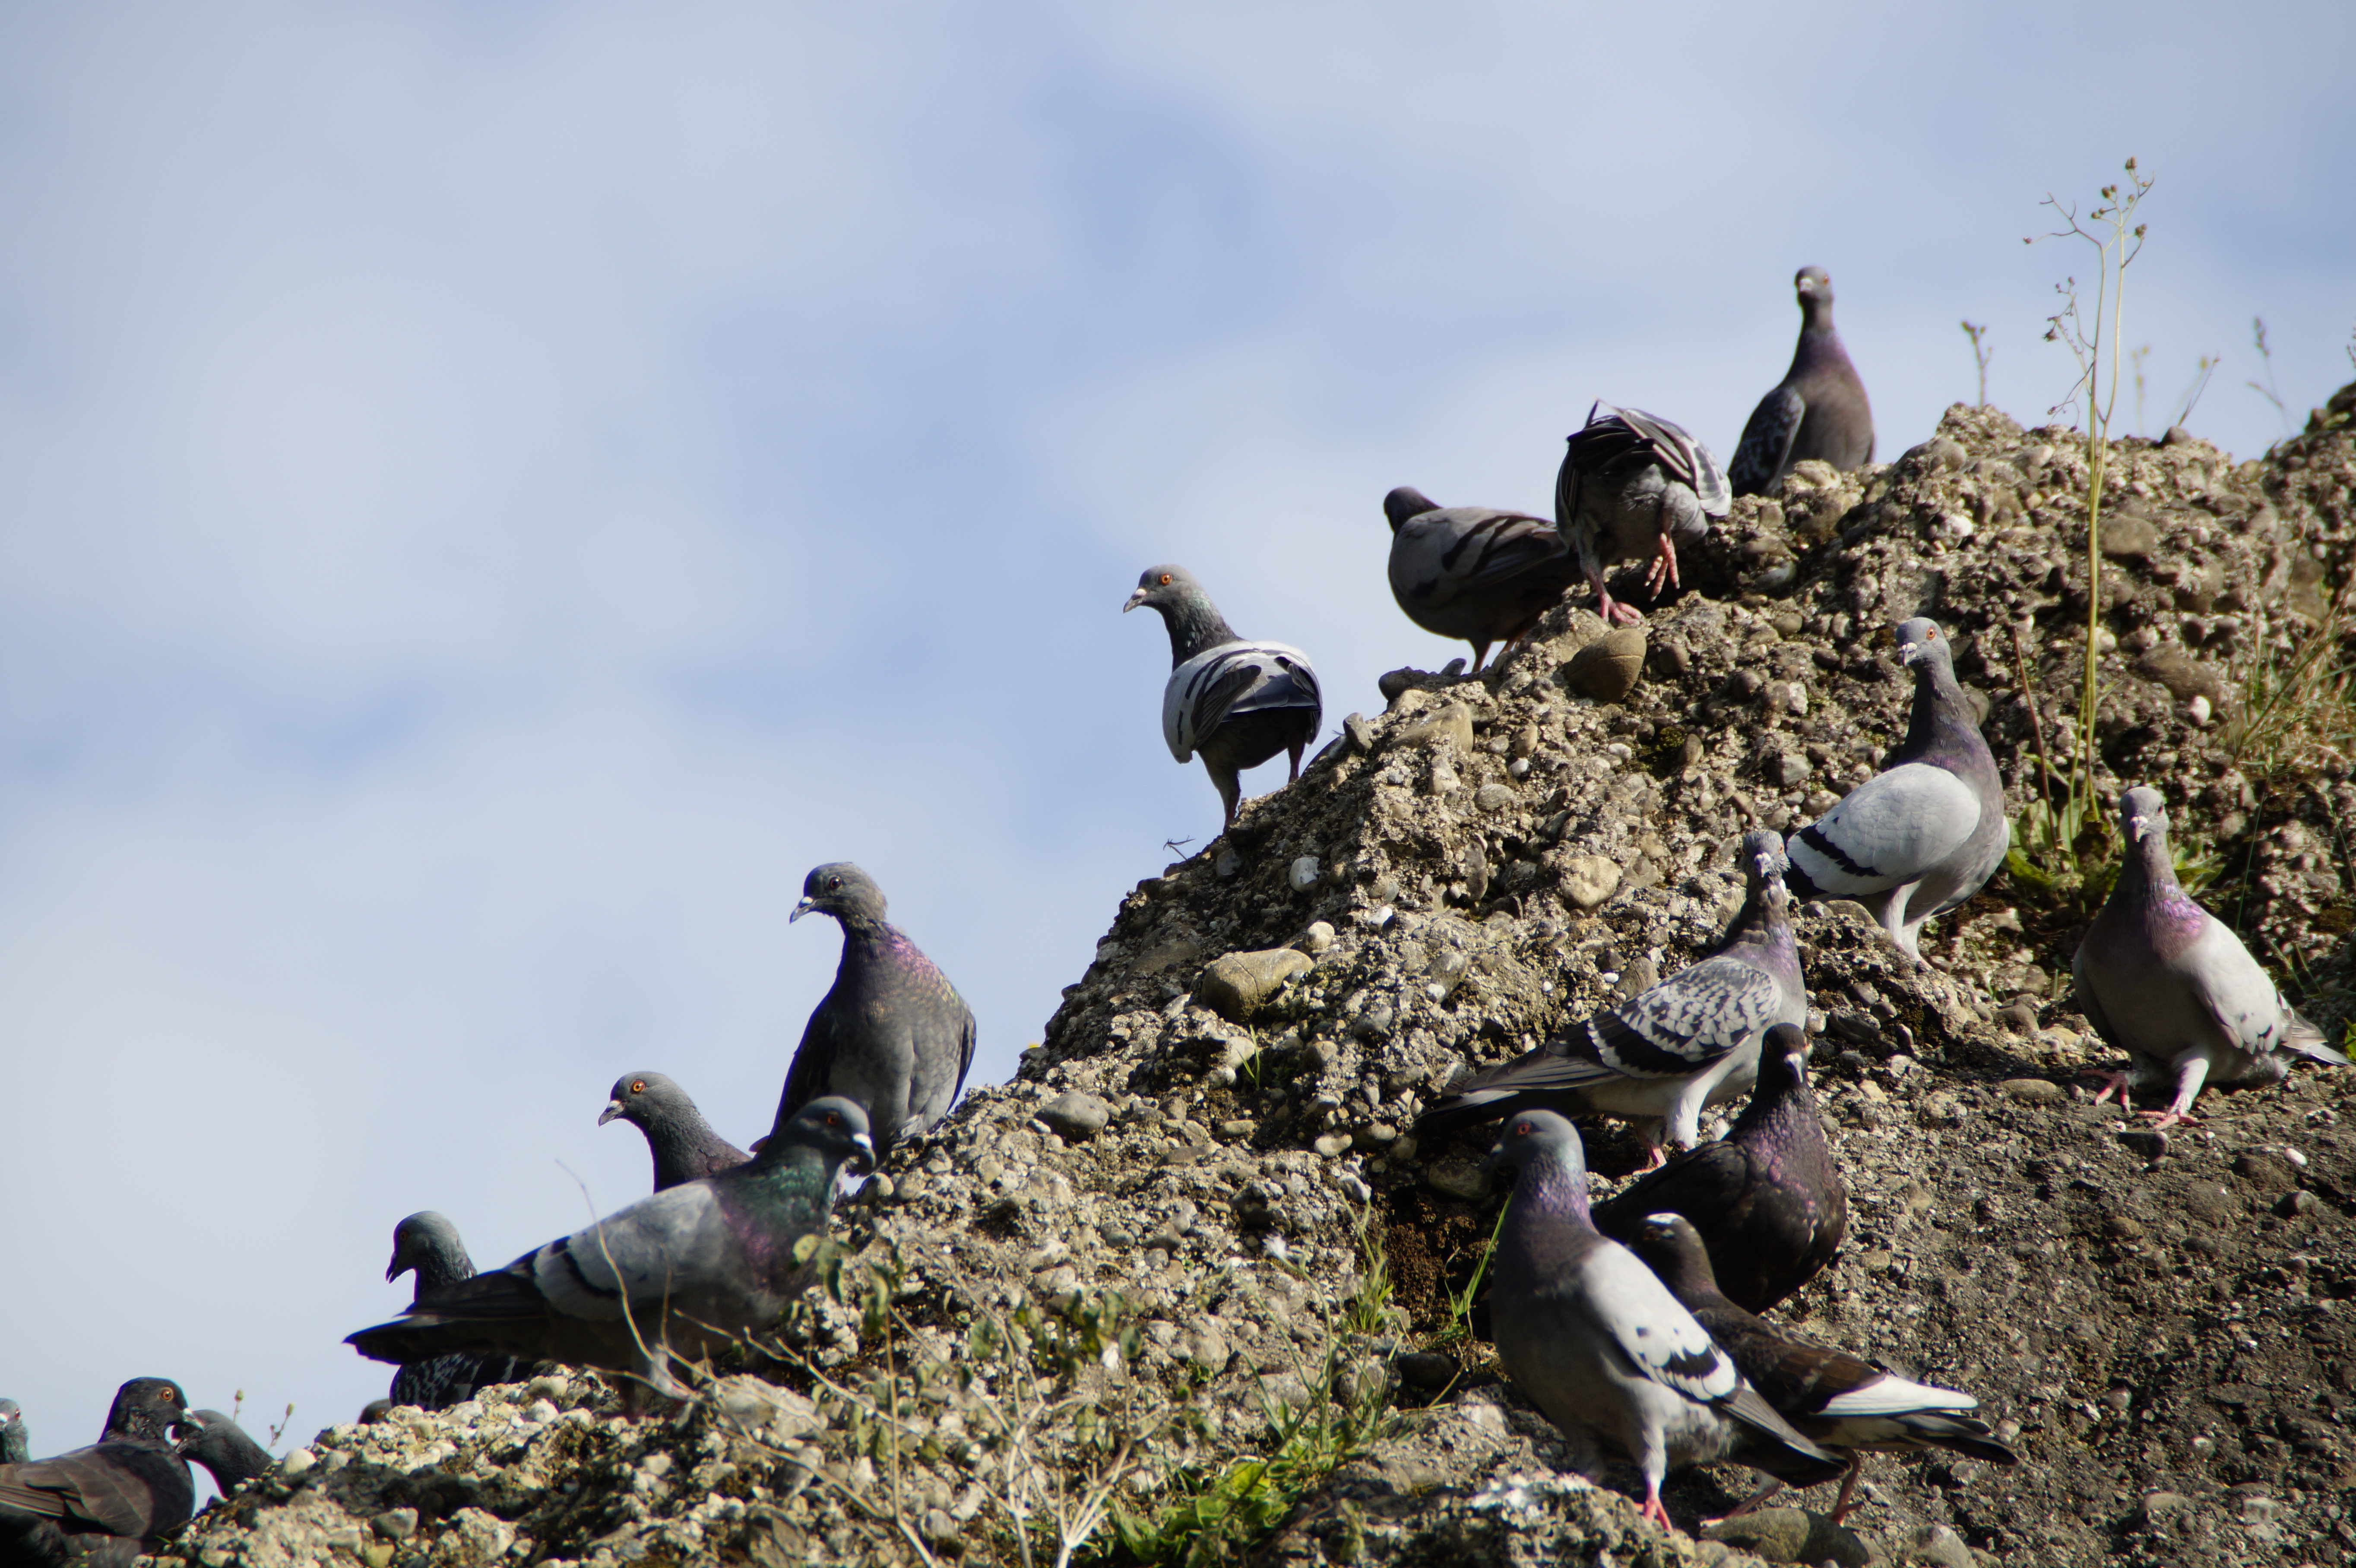
rock, bird, meeting, wildlife, rocky, fauna, stork, puffin, birds, pigeons, vertebrate, many, mass, quantitative, pigeons and doves, ciconiiformes